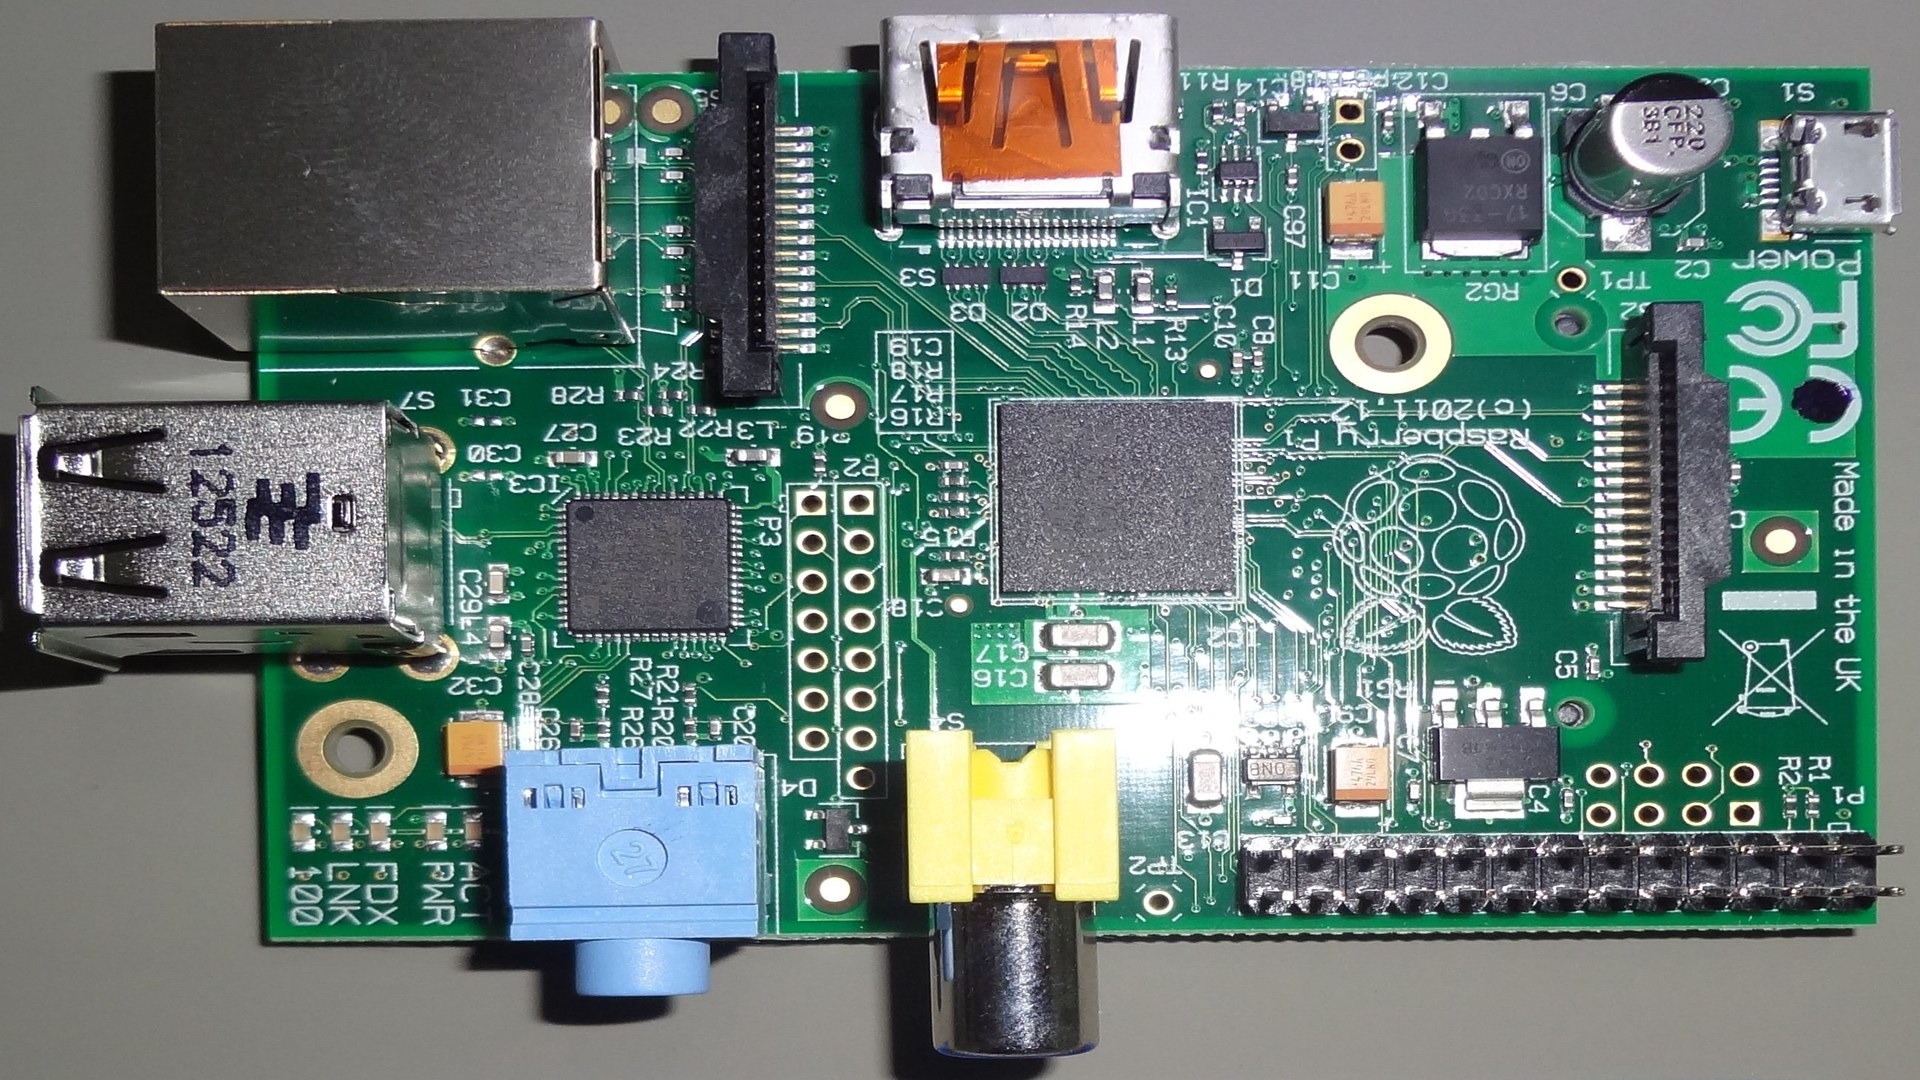
technology, product, electronics, multimedia, motherboard, microcontroller, electronic device, computer hardware, personal computer hardware, display device, flat panel display, network interface controller, embedded computer, raspeberry pi, miniature computer